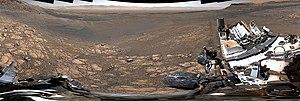
Panorama de la planète Mars réalisé par le rover Curiosity.
Curiosity est une astromobile (rover) déployée à Aeolis Palus sur Mars en 2012 via la mission Mars Science Laboratory.